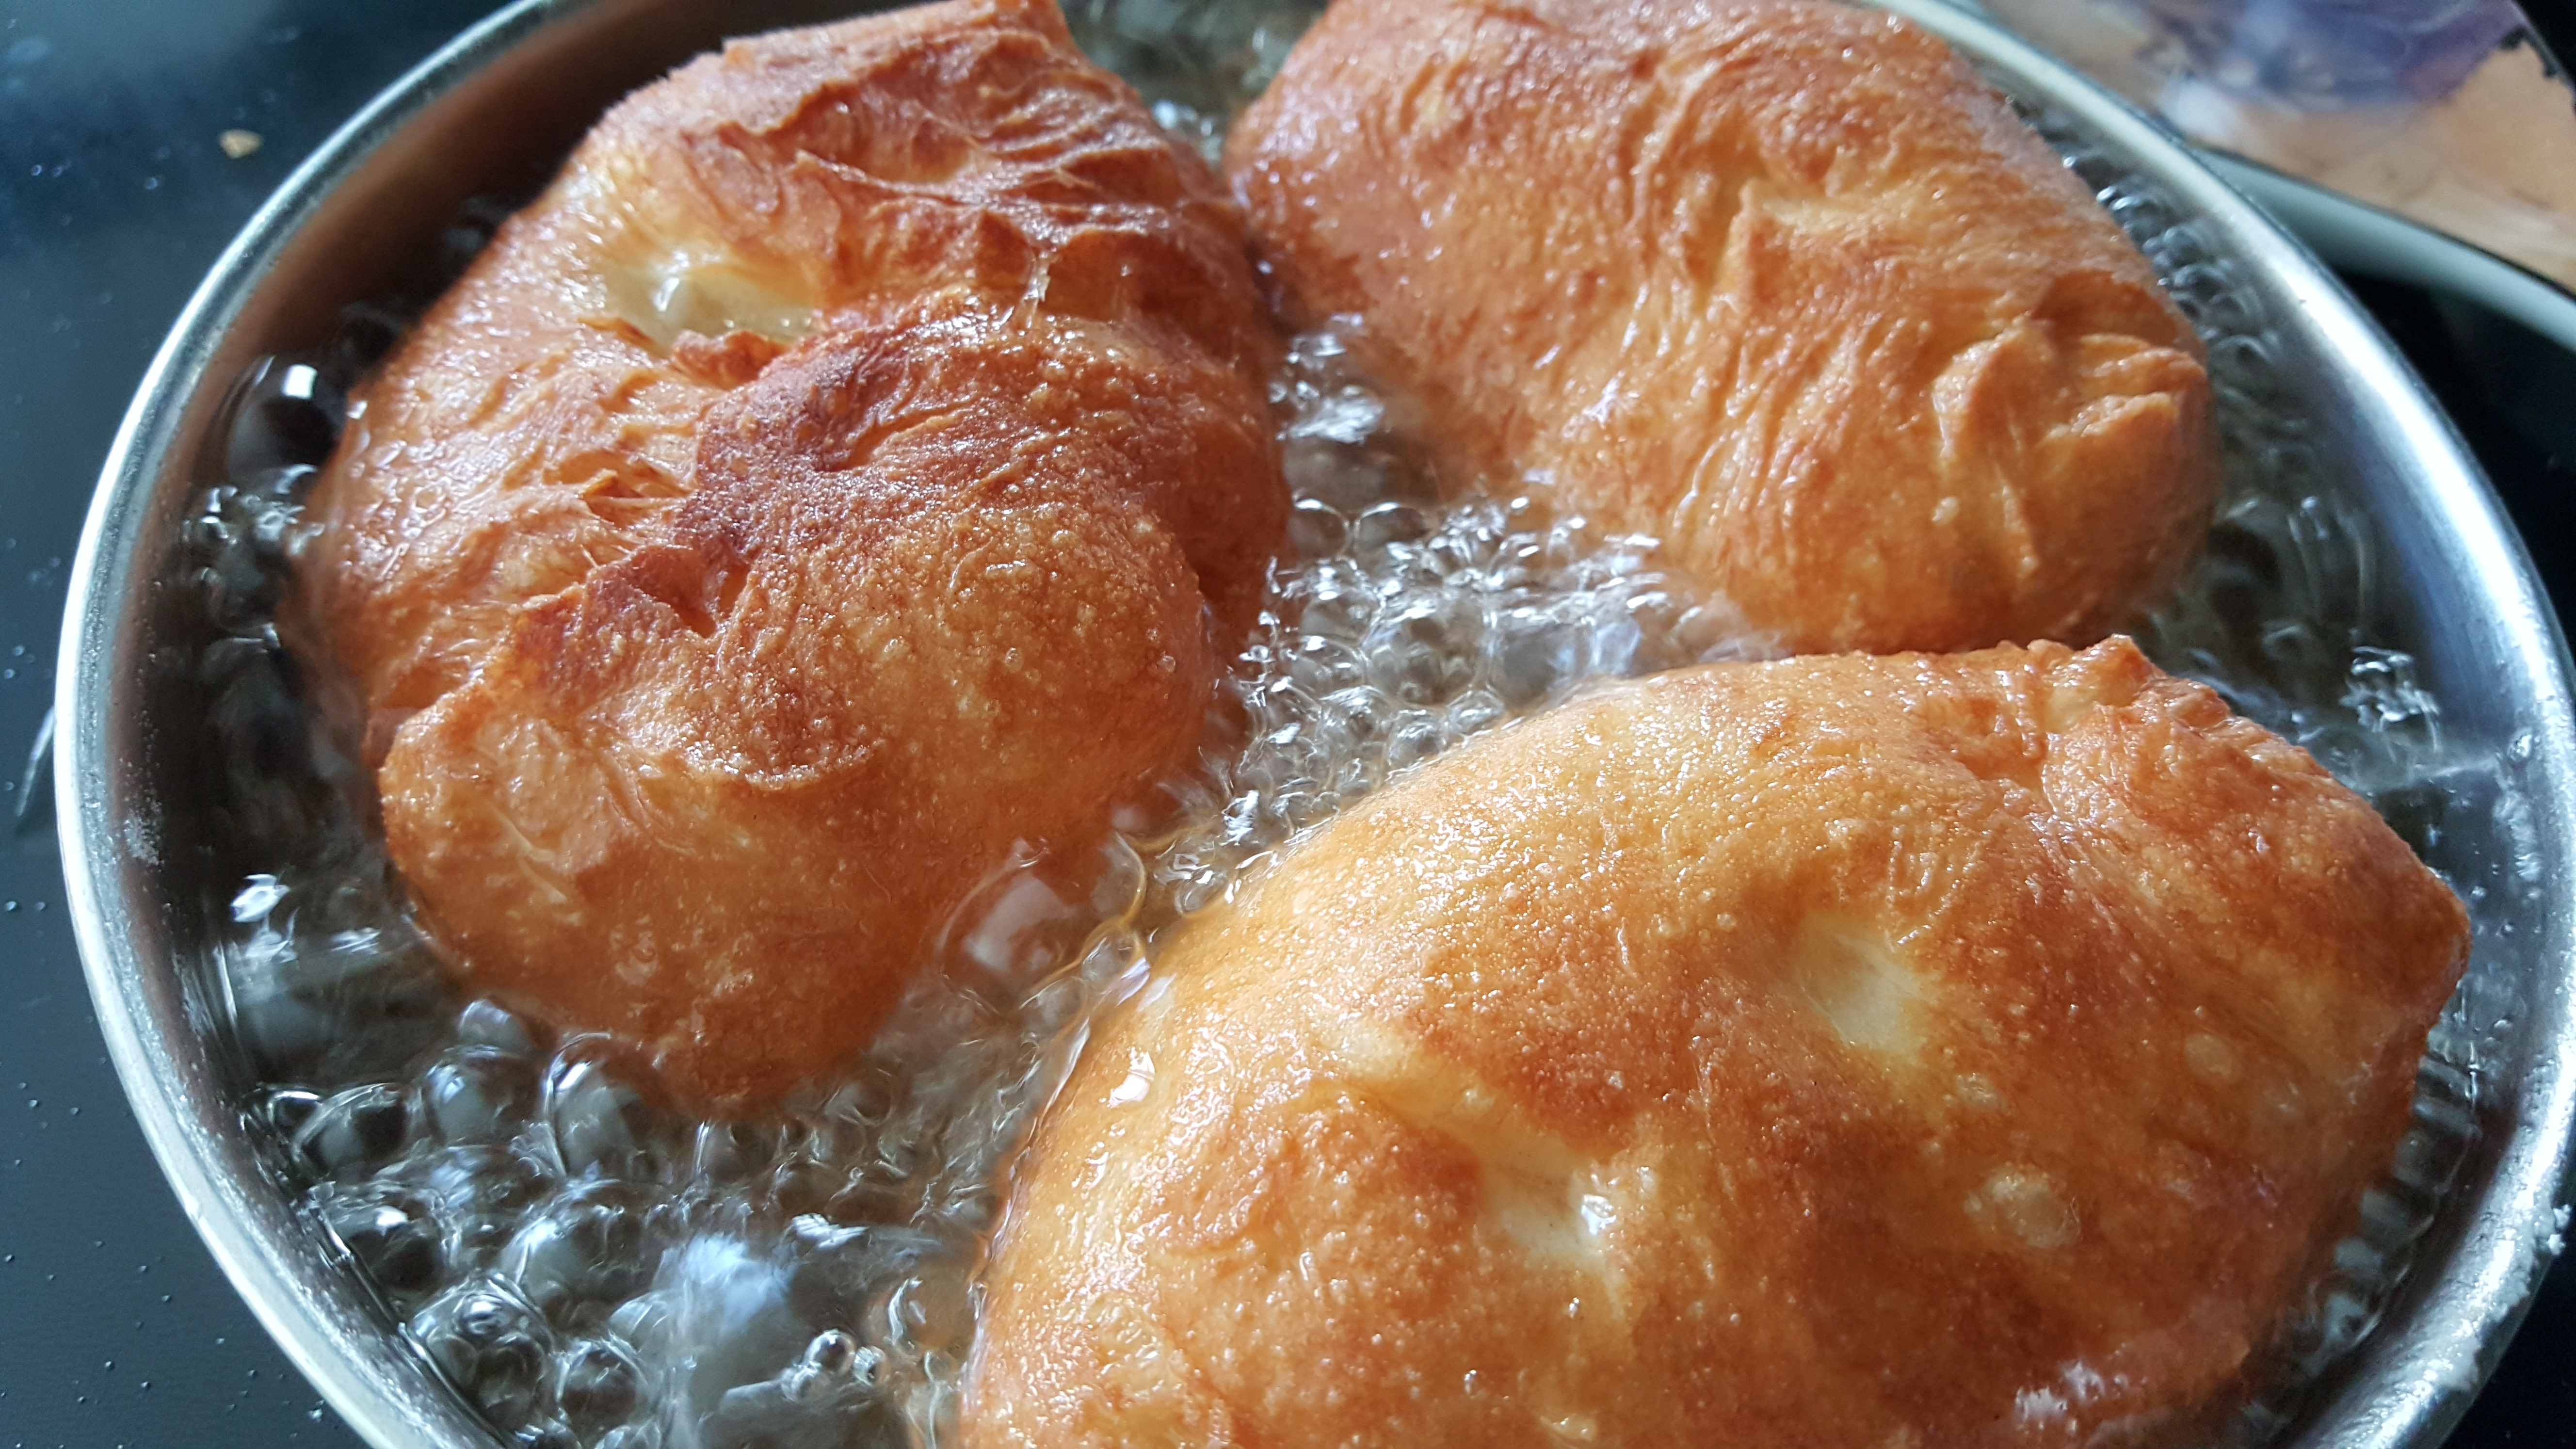
dish, meal, food, produce, breakfast, baking, dessert, cuisine, pastry, fry, russian, pies, oil, baked goods, danish pastry, beignet, brioche, oliebol